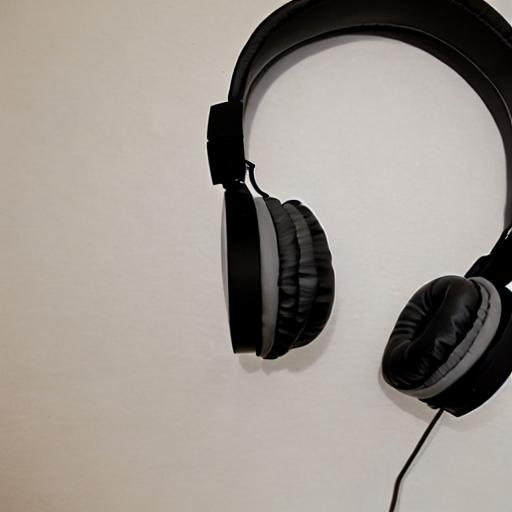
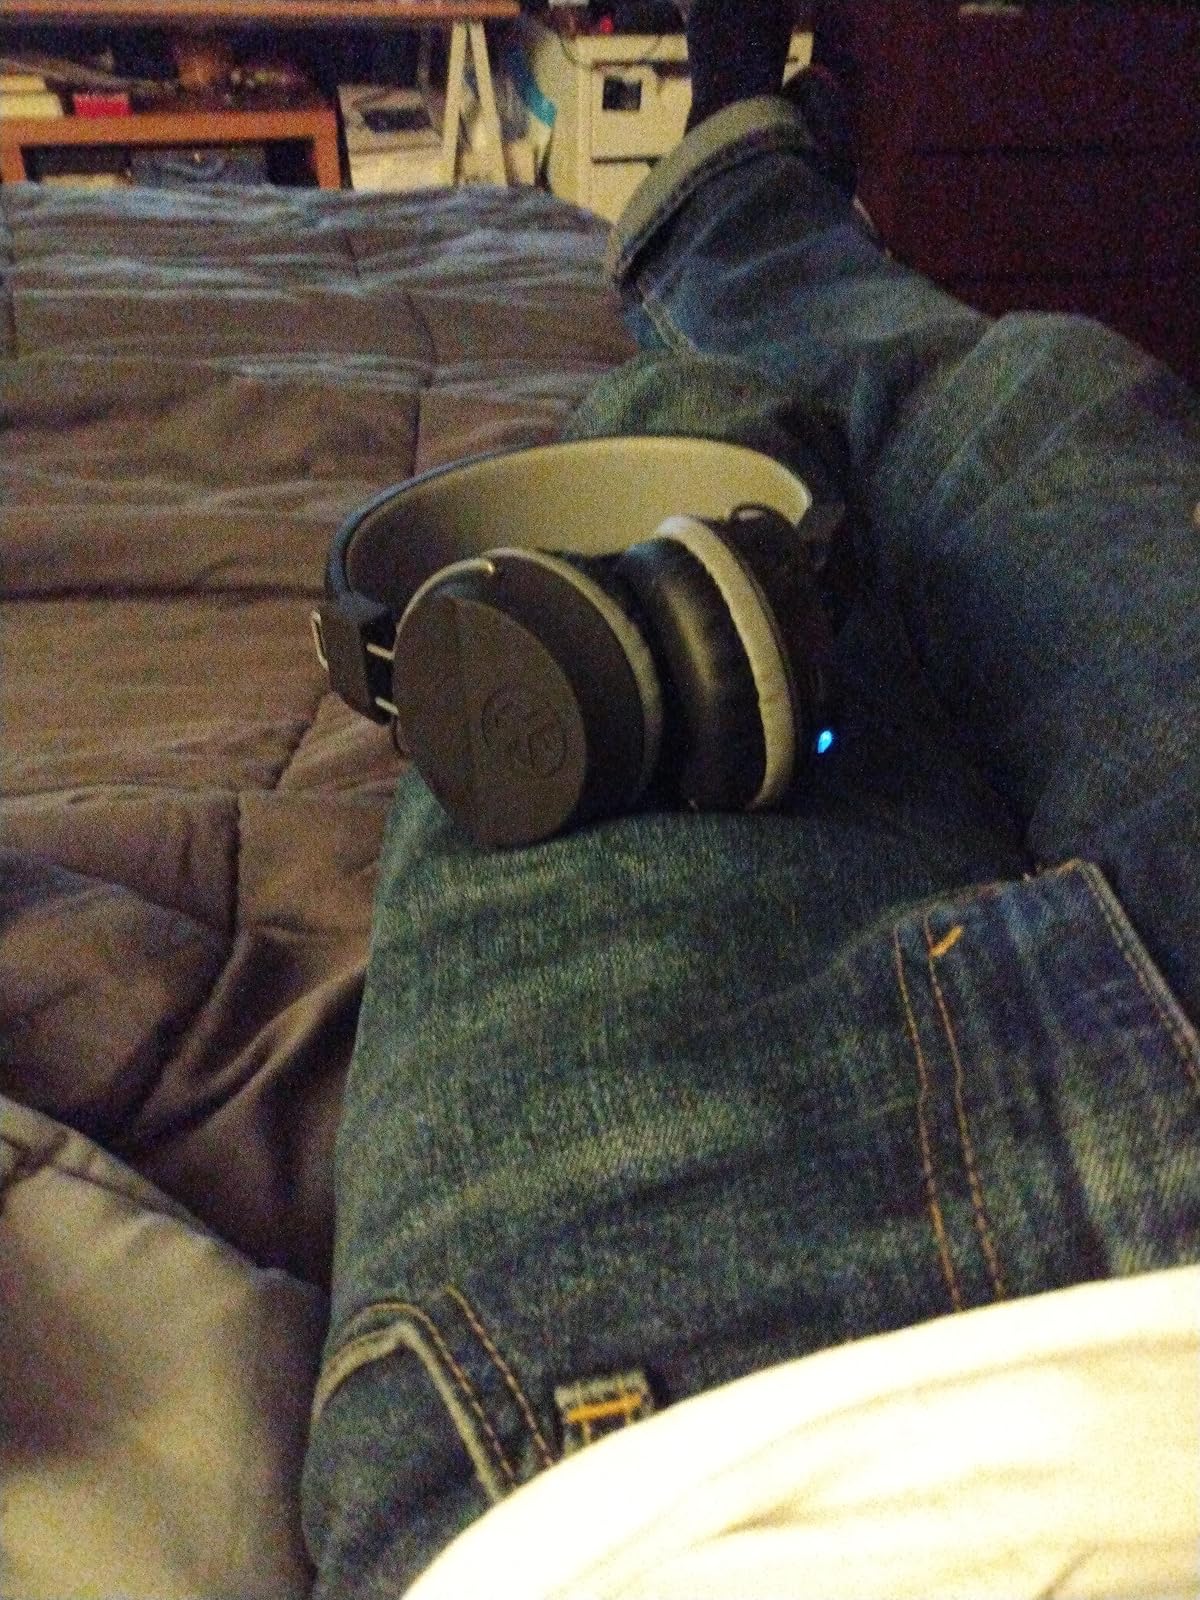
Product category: headphones
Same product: no